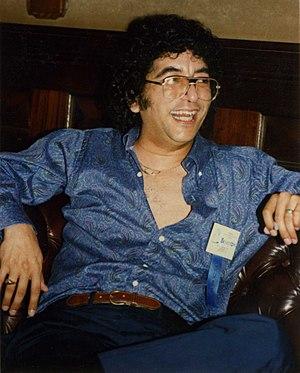
Robert Asprin, né le 28 juin 1946 à St. Johns dans le Michigan et mort le 22 mai 2008 à La Nouvelle-Orléans en Louisiane, est un écrivain américain spécialisé dans la fantasy. Il est surtout connu pour sa série MythAdventures, publiée de 1978 à 2008.